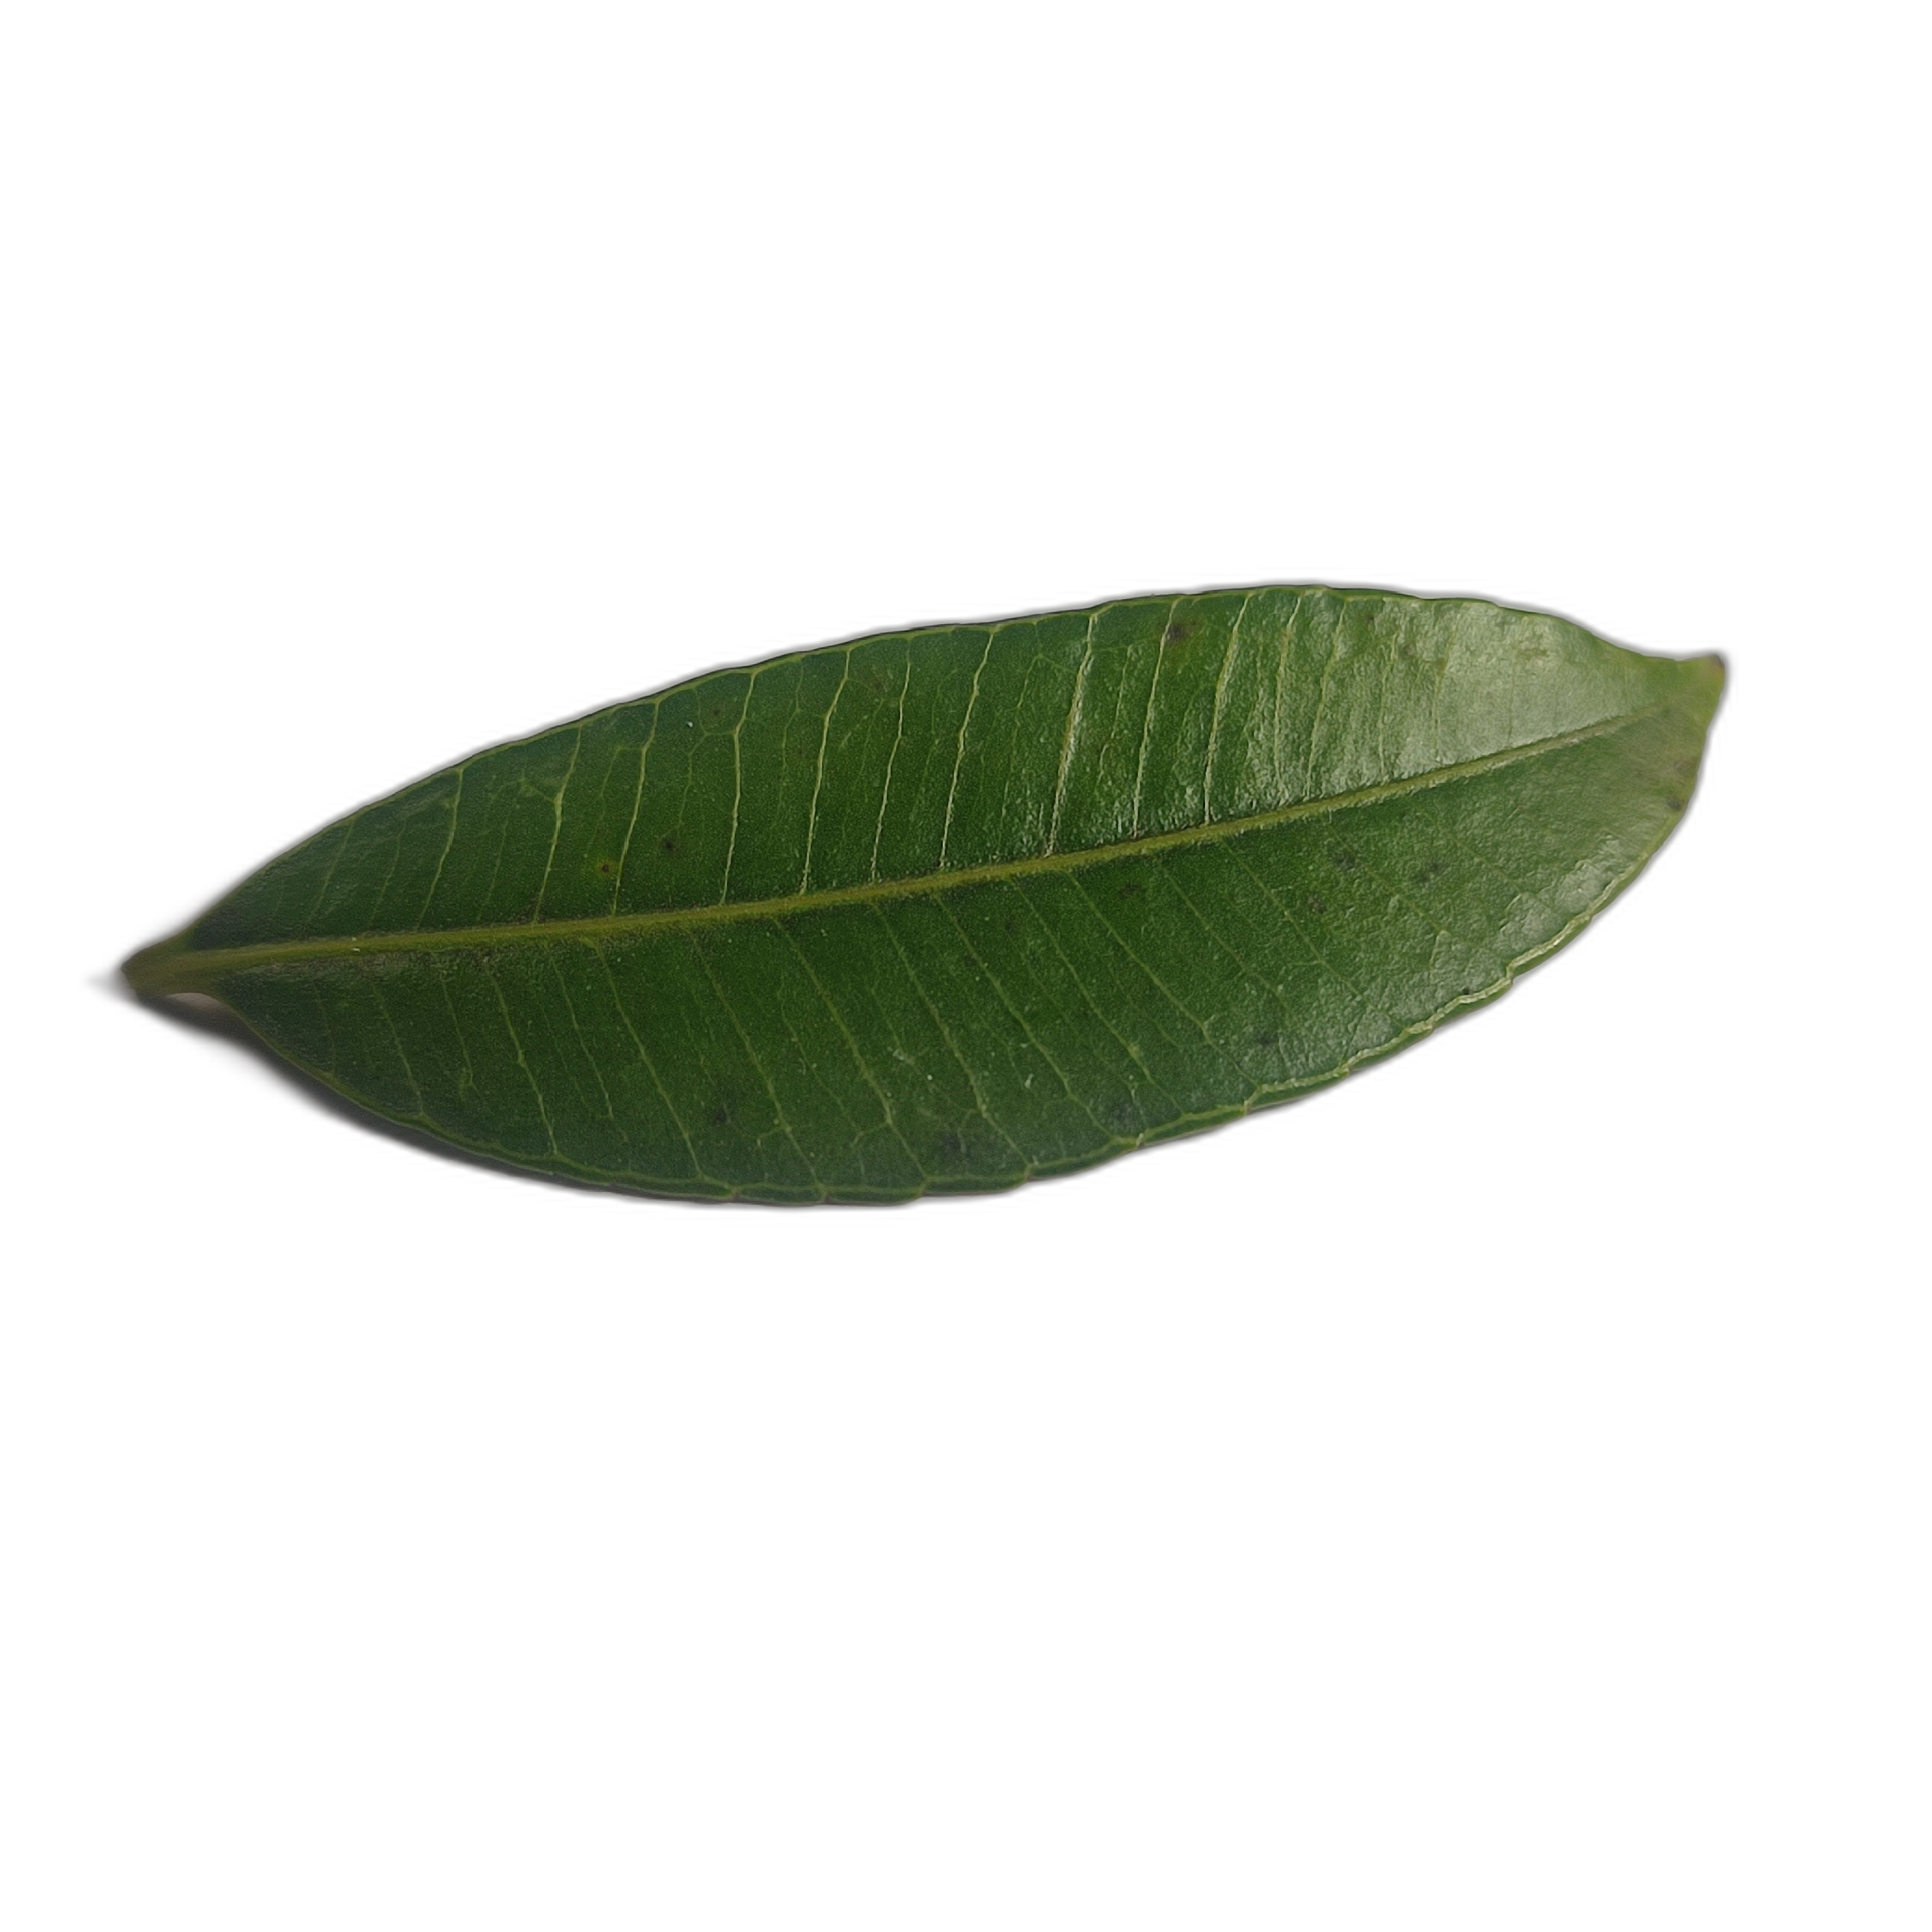
Label: healthy